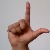
The image shows a hand gesture representing the letter 'L' in Indian Sign Language.